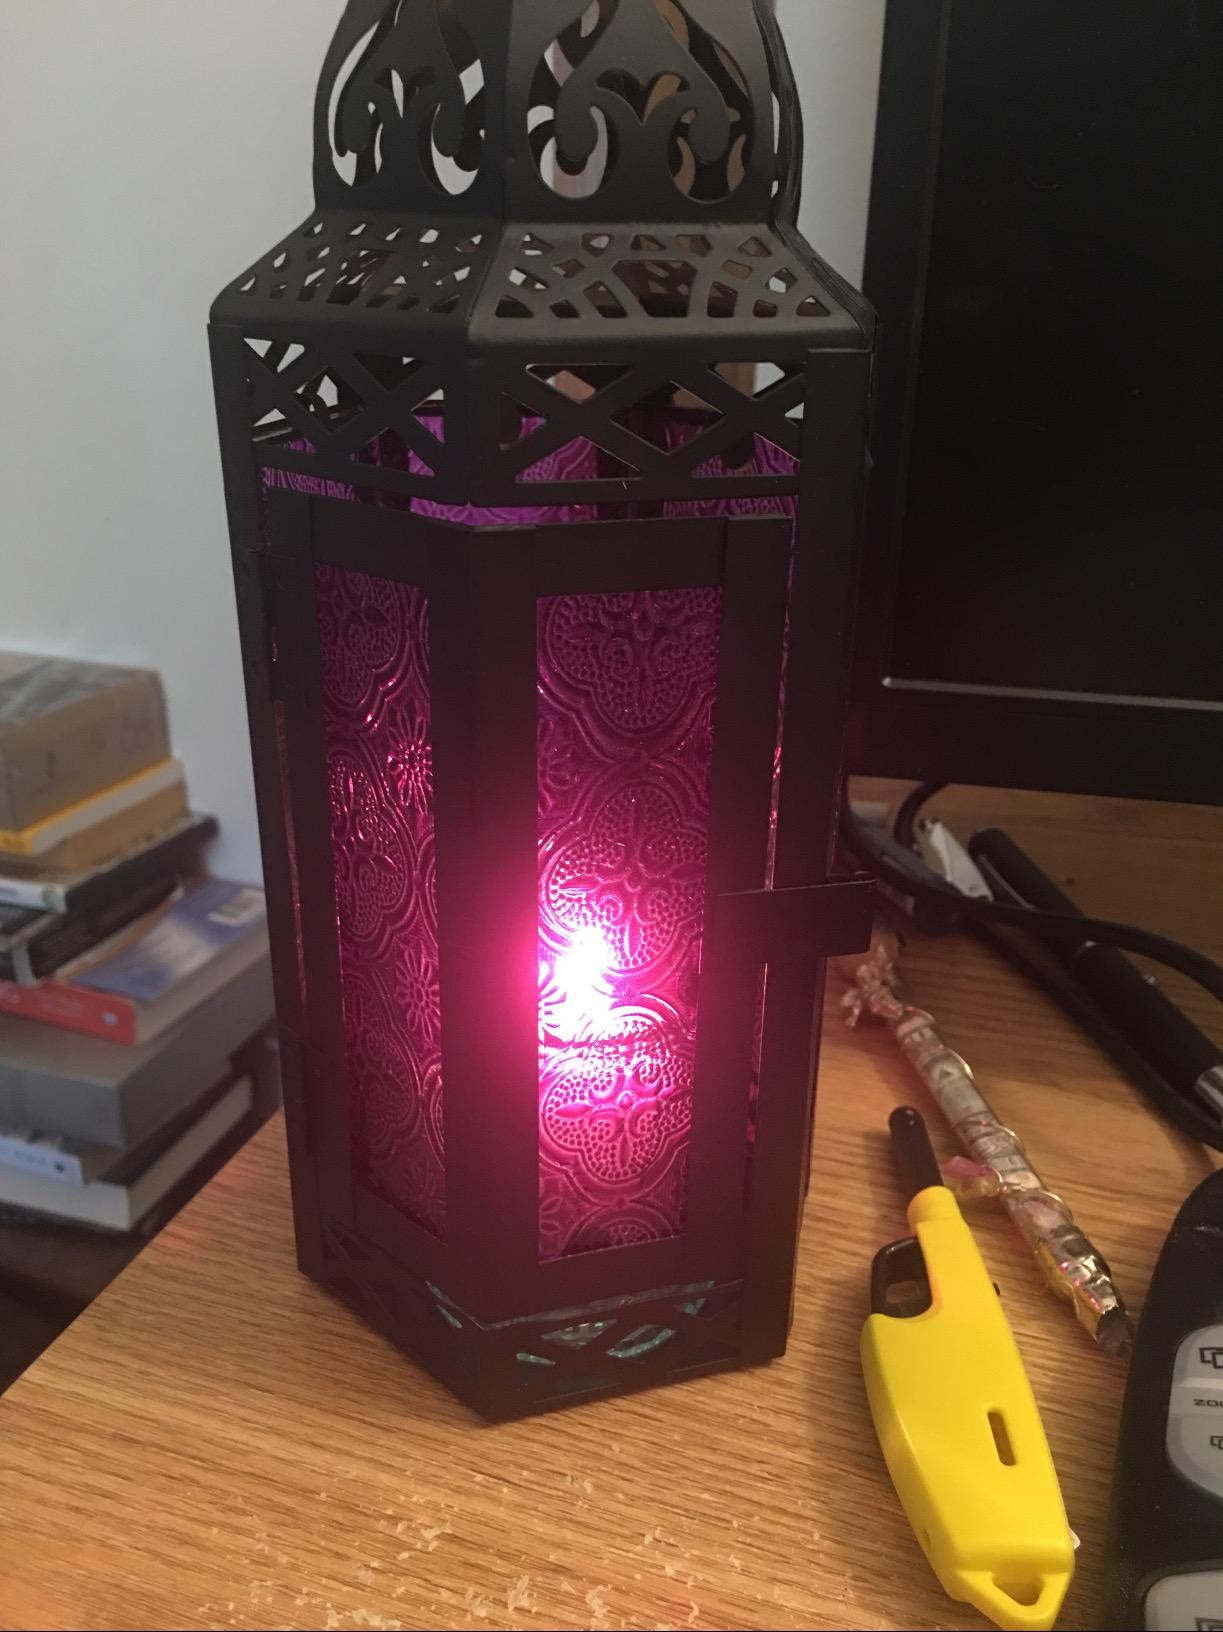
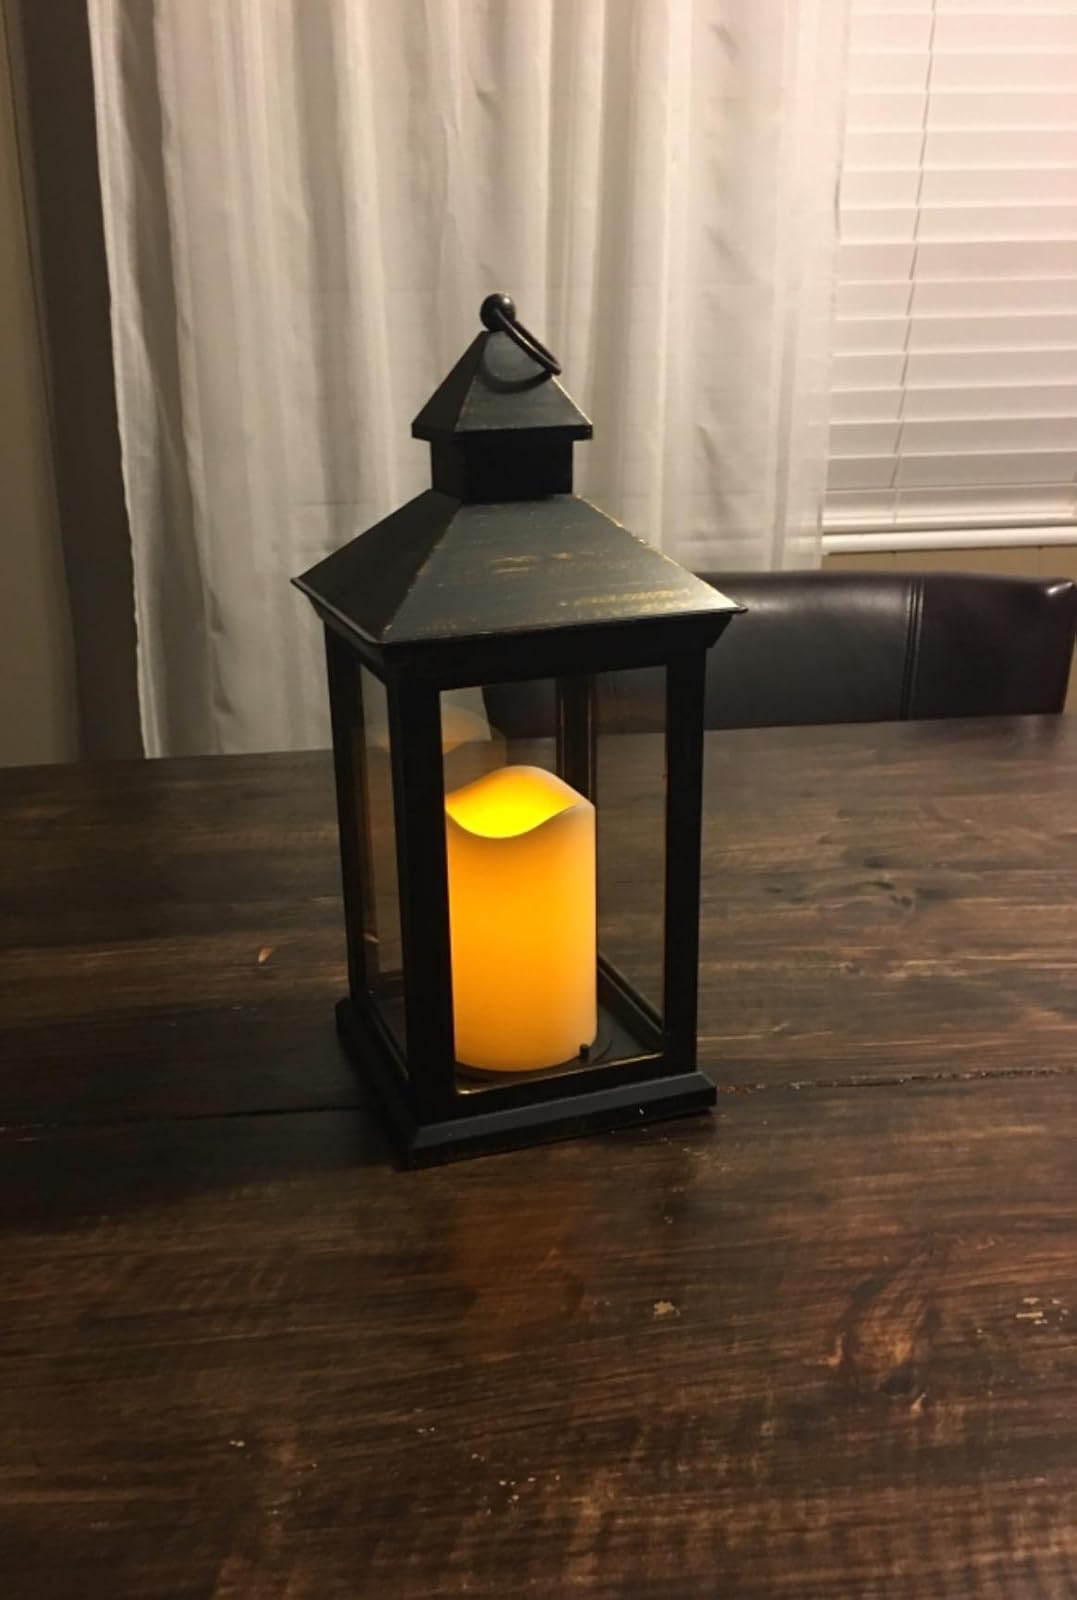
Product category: lantern
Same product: no